Yupʼik cuisine

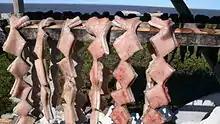
Muktuk drying at Point Lay, Alaska. June 24, 2007

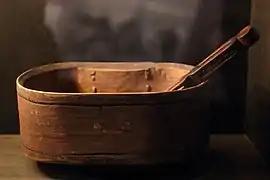
Tumnaq used to make Eskimo ice cream, circa 1910

Marine mammals as food are only seals and beluga whale. Seals were the primary marine mammal hunted.